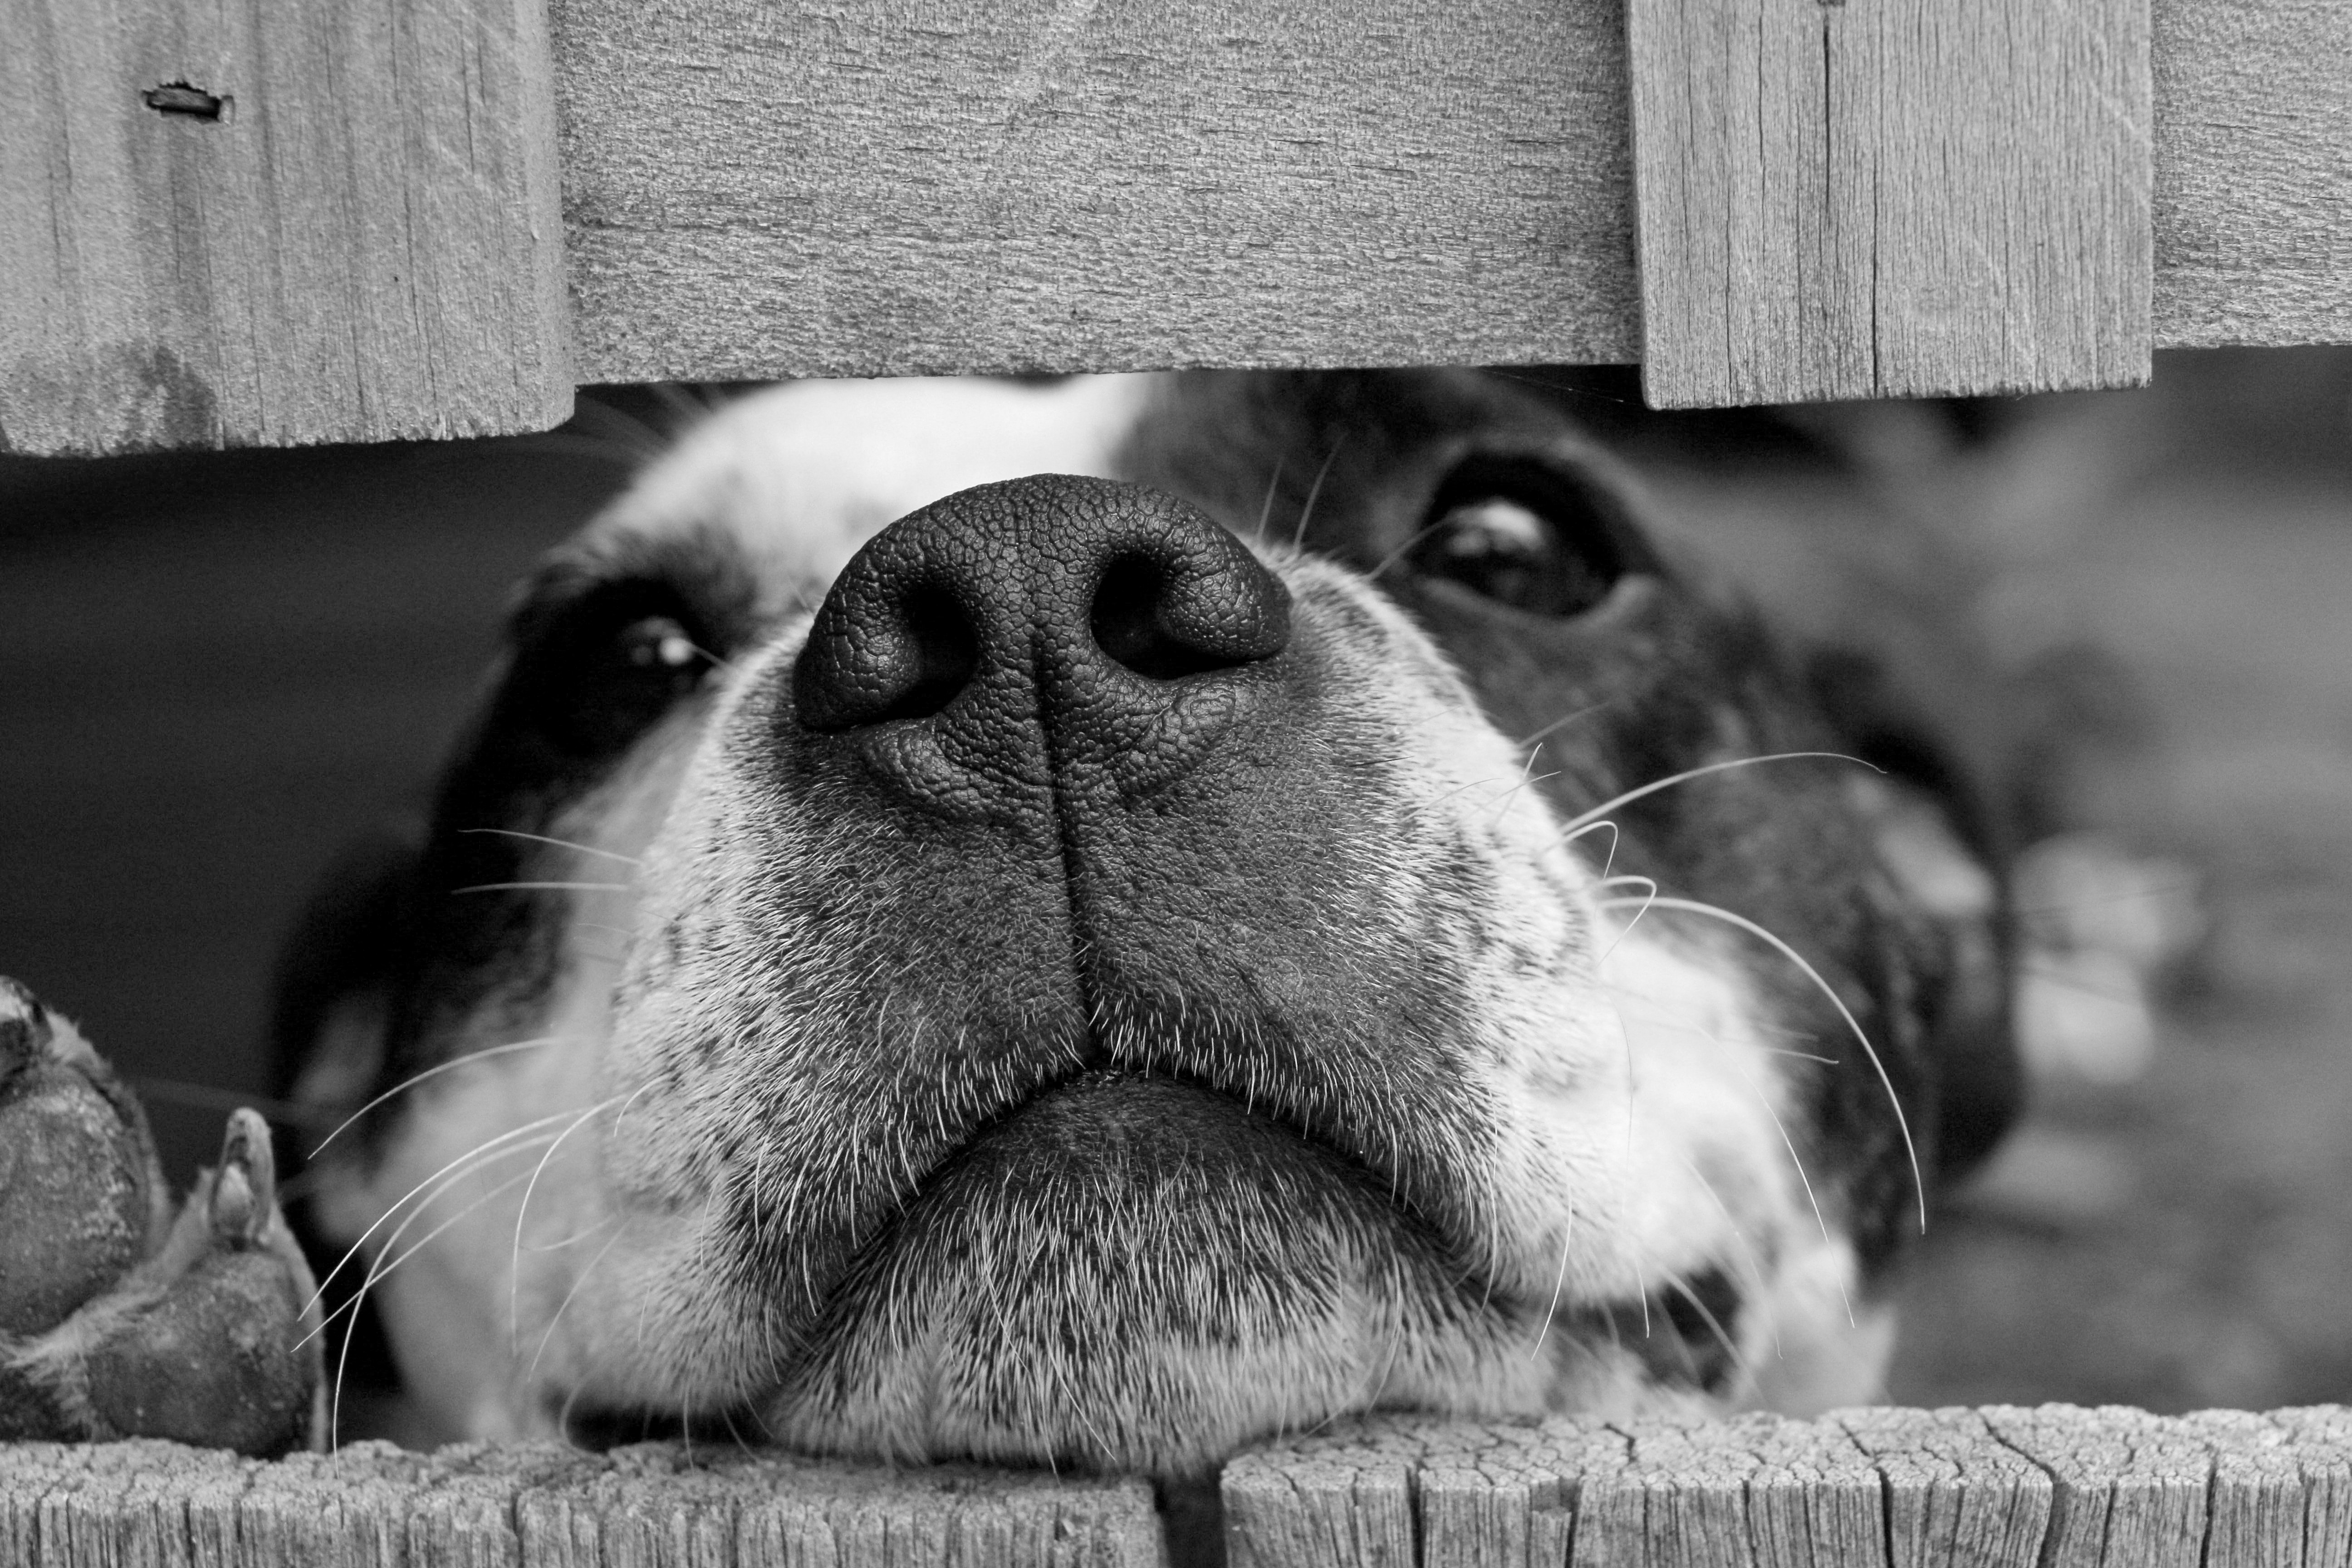
black and white, white, photography, puppy, dog, animal, cute, pet, mammal, black, monochrome, close up, nose, whiskers, snout, vertebrate, monochrome photography, dog like mammal